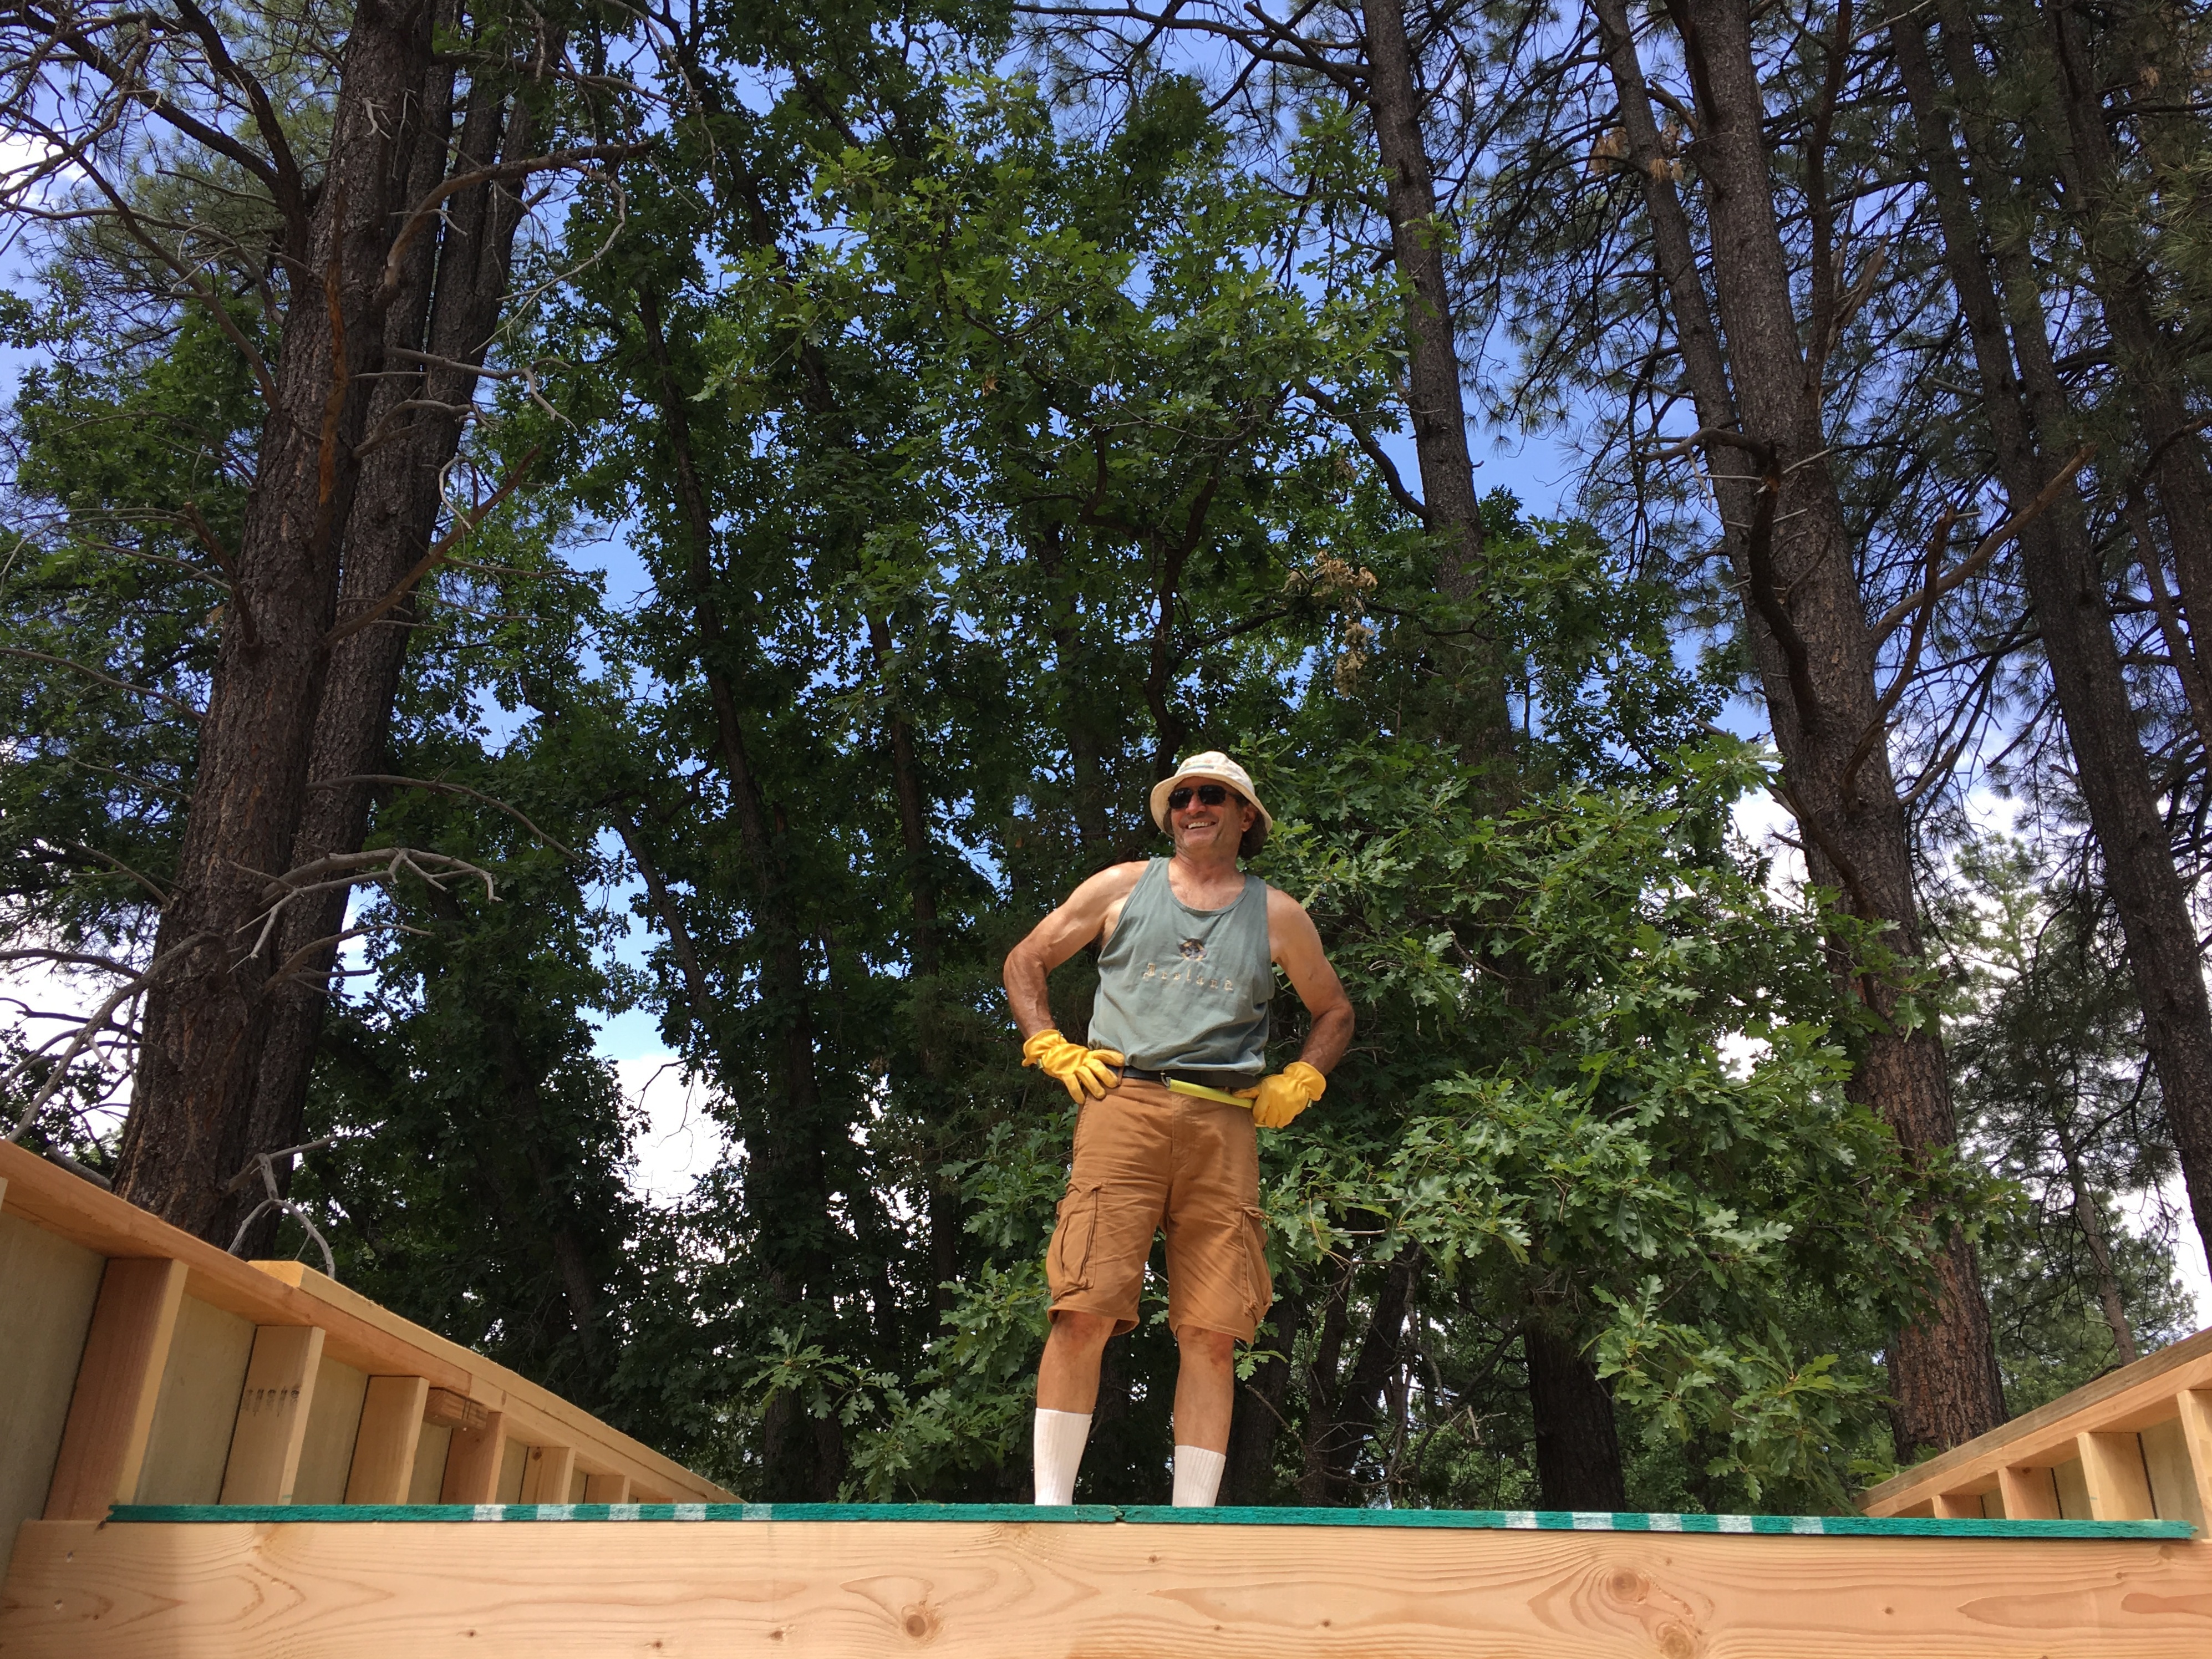
tree, path, grass, plant, wood, trail, house, adventure, roof, vacation, recreation, backyard, leisure, fun, woody plant, outdoor structure